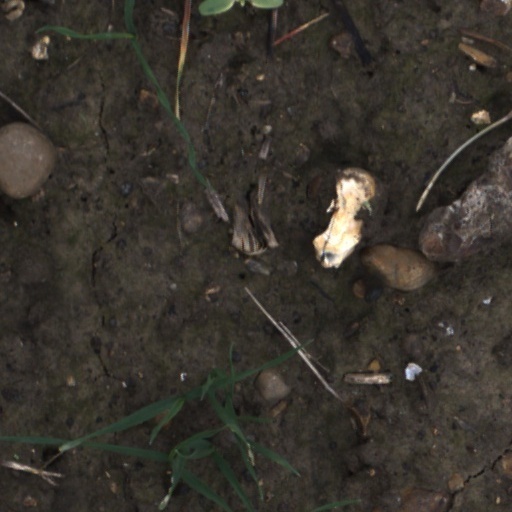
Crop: wheat